Trevelyan baronets

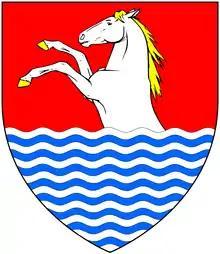
Arms of Trevelyan: "Gules, a demi-horse argent hoofed and maned or issuing out of water in base proper"

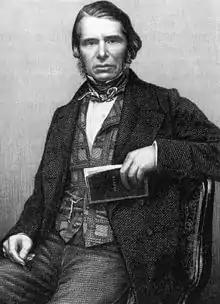
Sir Charles Trevelyan, 1st Baronet, of Wallington

There have been two baronetcies created for members of the Trevelyan family (pronounced "Trevillian"), one in the Baronetage of England and one in the Baronetage of the United Kingdom. As of 2014, both creations are extant.